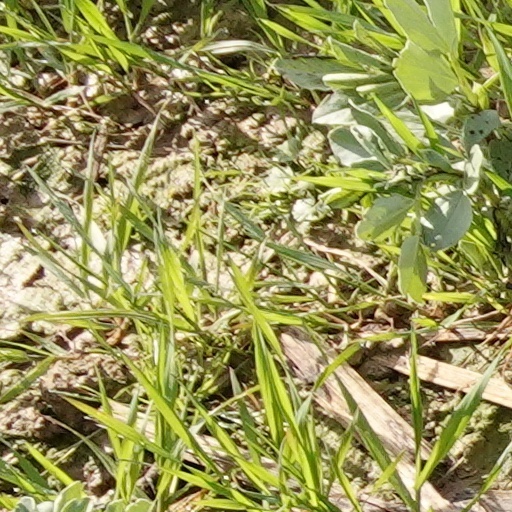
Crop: wheat